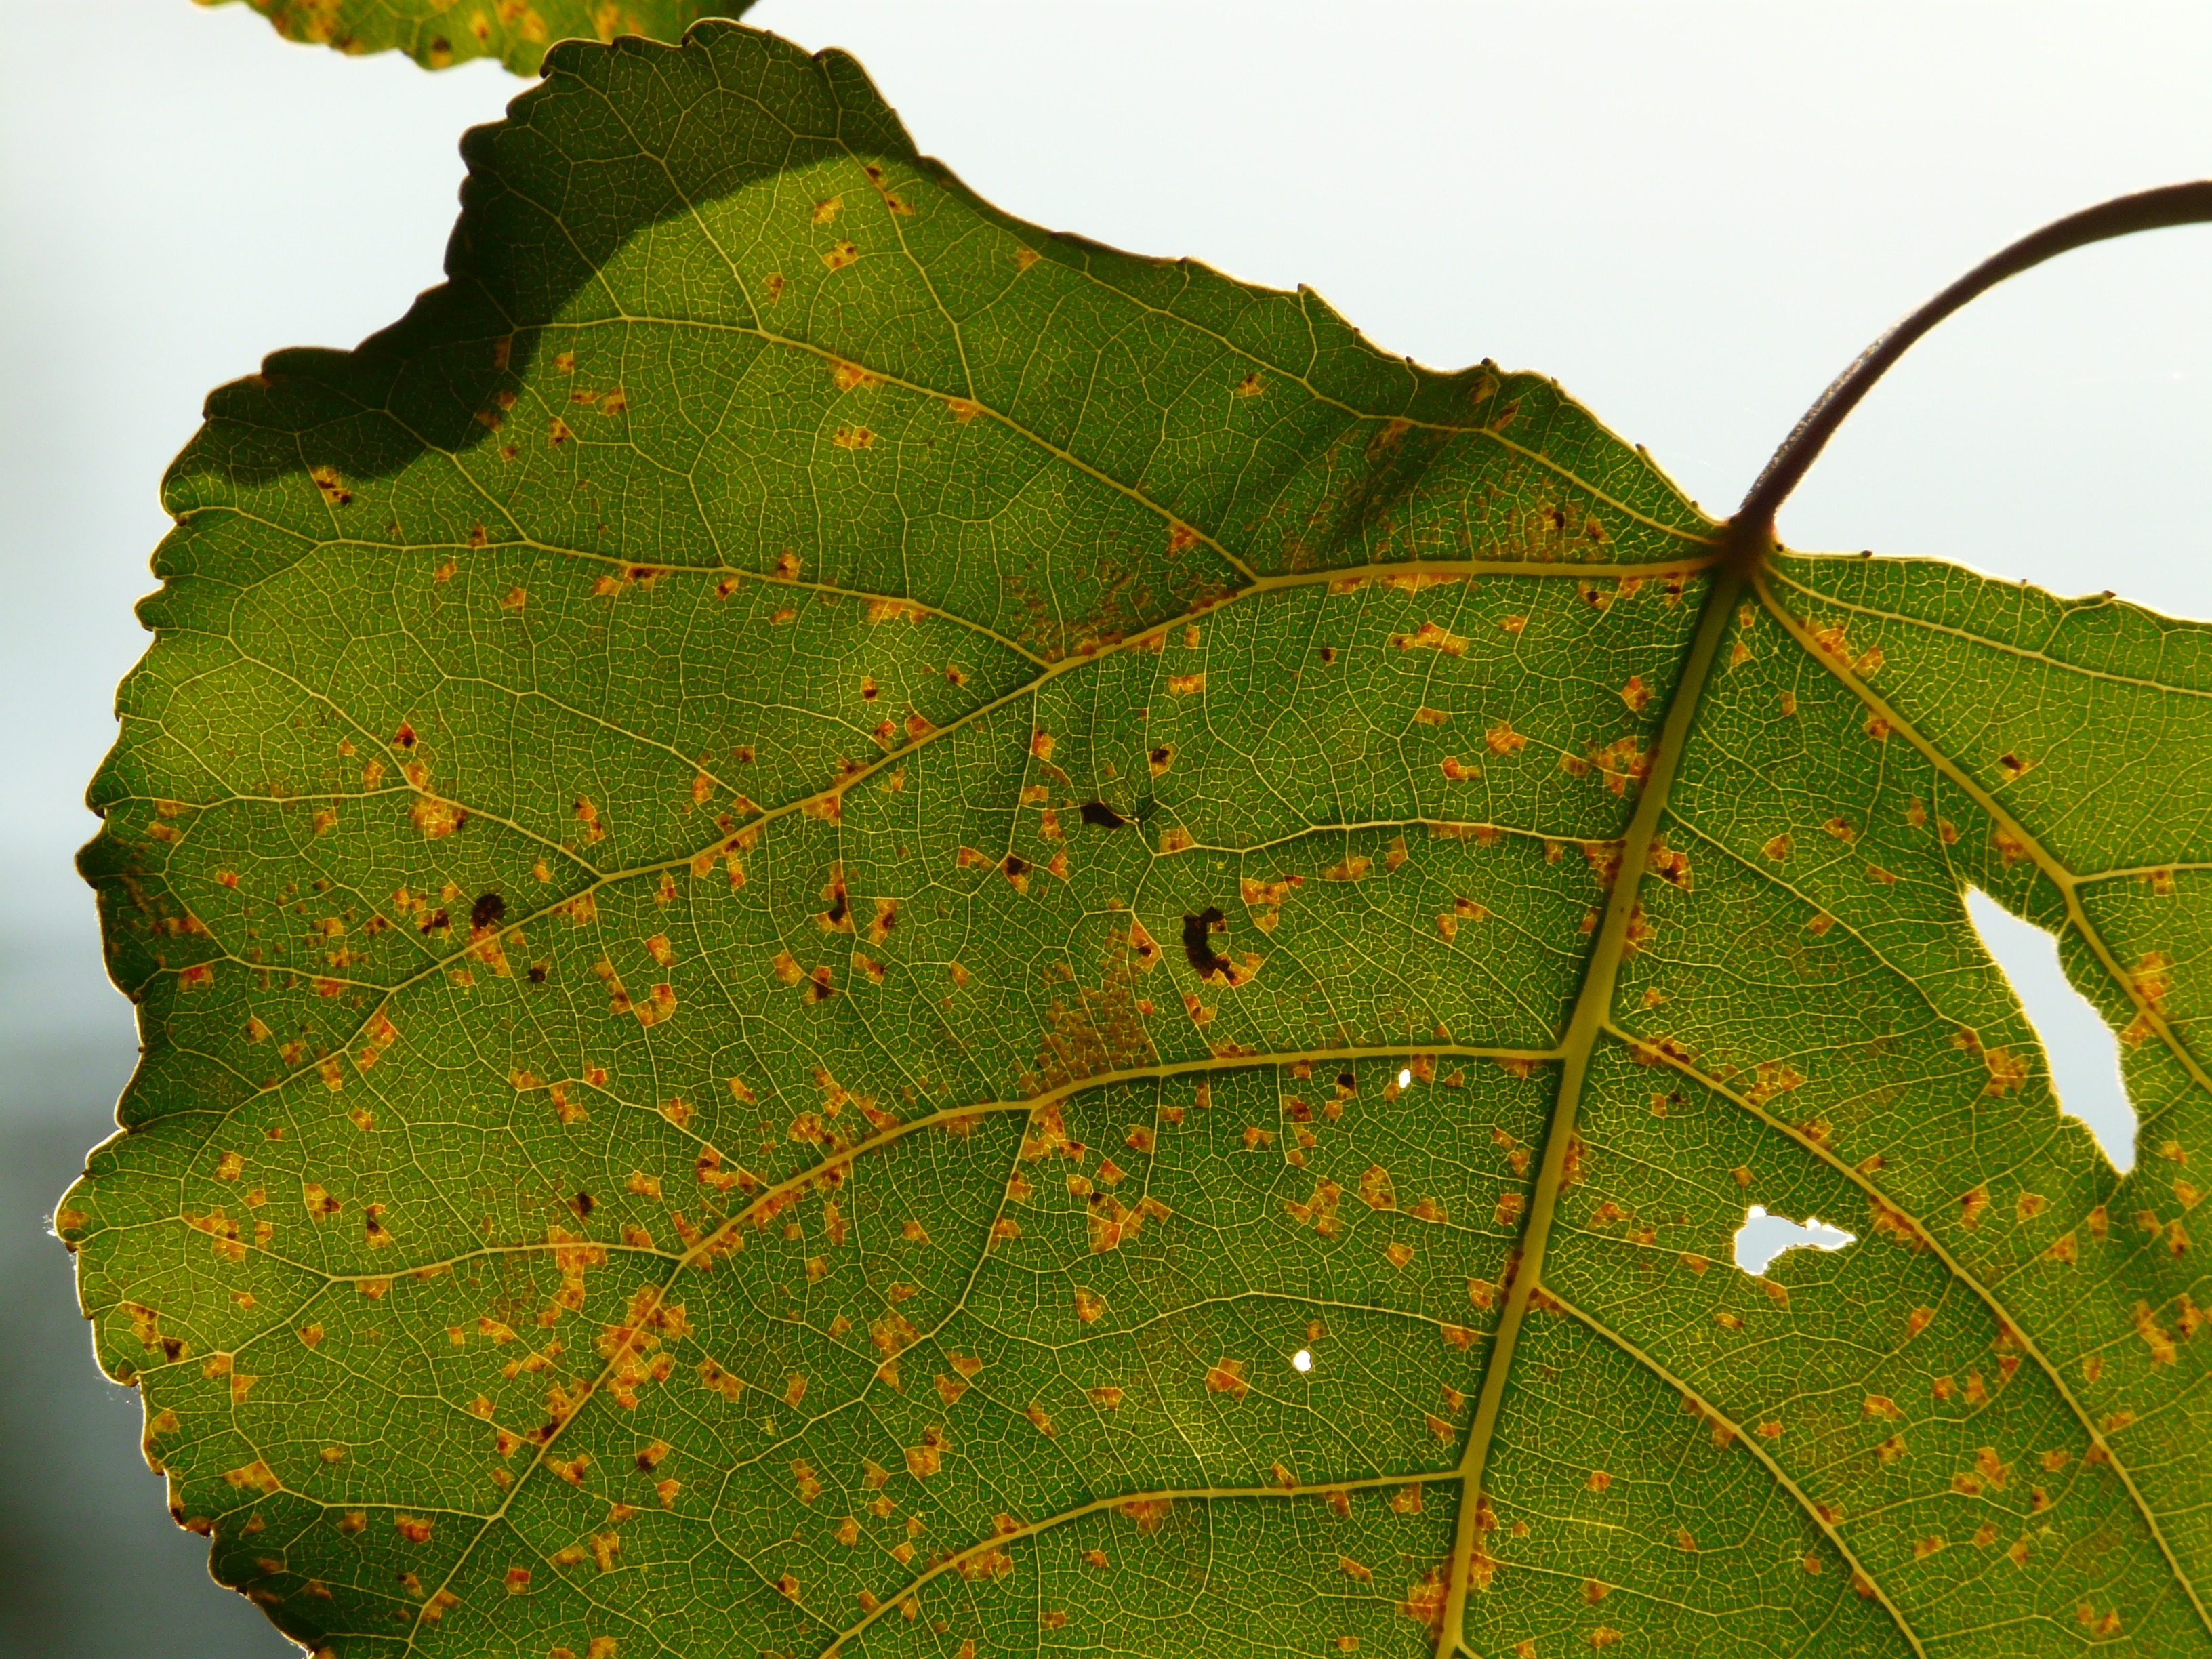
tree, nature, branch, light, plant, leaf, flower, green, autumn, botany, flora, veins, deciduous, poplar, macro photography, flowering plant, grape leaves, shine through, leaf veins, poplar leaf, plant stem, woody plant, land plant